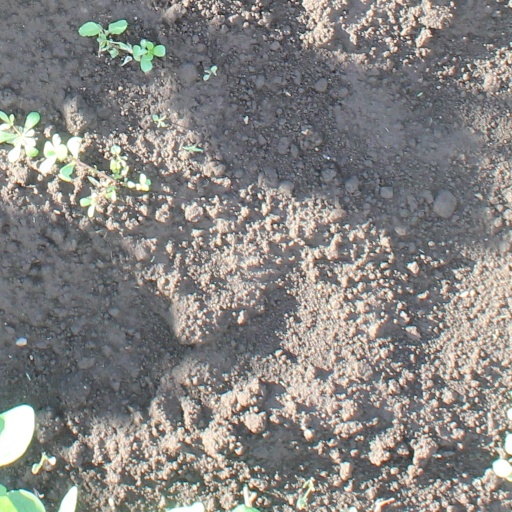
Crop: soybean